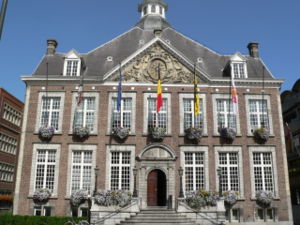
Hasselt
Hasselt er hovedstad i provinsen Limburg i det nordøstlige Belgien med et indbyggertal på godt 77.000. Byen har et areal på 102,90 km².